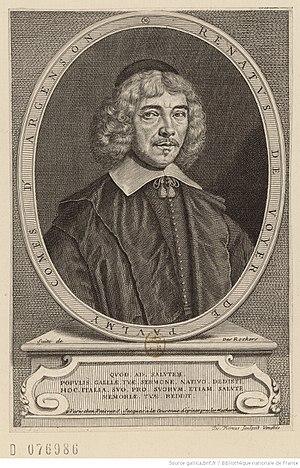
Portrait de René de Voyer-de-Paulmy d'Argenson (1596-1651)
René de Voyer de Paulmy, comte d'Argenson, est un intendant et diplomate français né le 21 novembre 1596 et mort le 14 juillet 1651.